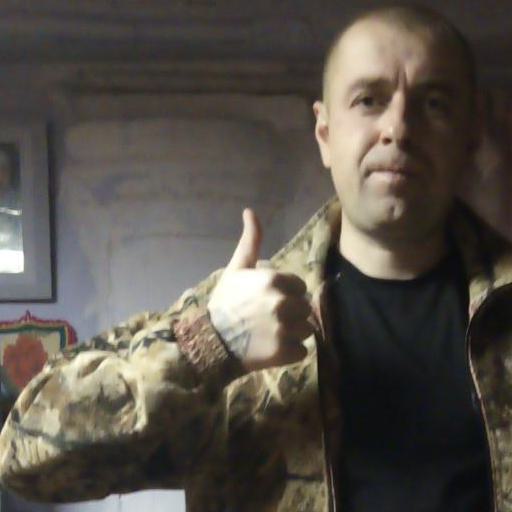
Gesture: like